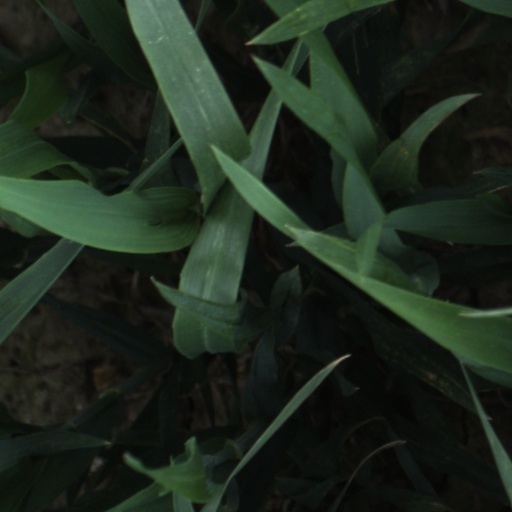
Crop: wheat